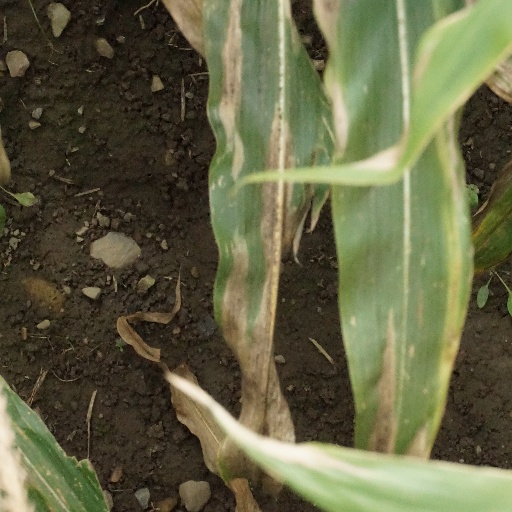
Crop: maize; corn